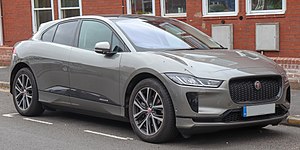
Elbil / Galleri
En elbil er en bil, der kører på elektricitet, og som derfor er meget støjsvag. Elbilen har i modsætning til traditionelle bilers forbrændingsmotor, en elmotor. I næsten alle tilfælde drives den elektriske motor af batterier, som er forbundet med motoren. Den udleder ikke emissioner, udover hvad elproduktionen og produktionen af selve bilen forårsager. Det vil sige, at hvis en elbils strøm er fra vedvarende energi, udleder den ingen CO₂ udover produktionen. En bil, der delvis kører på el, kaldes en Hybridbil. Hybrid fås i to typer, ren hybrid og plugin-hybrid. Pluginmodellen kan oplades og køre på ren strøm, distance afhængigt af model og kørsel. Disse må derfor parkere på pladser beregnet for elbiler. Dette gælder ikke den rene hybrid, hvor bensin/dieselmotoren starter og stopper automatisk efter behov.